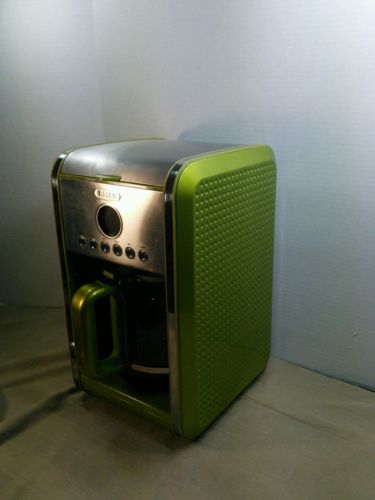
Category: coffee maker